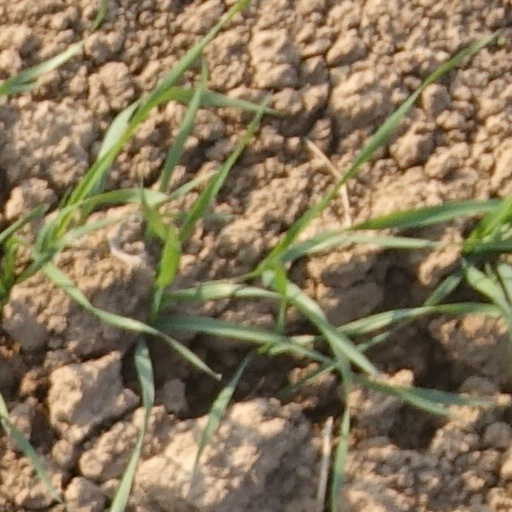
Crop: wheat